Carl Millöcker

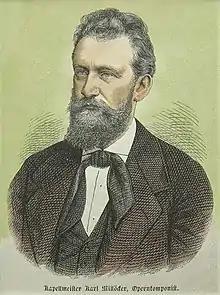
Carl Millöcker (1883)

Carl (or Karl) Joseph Millöcker, was an Austrian composer of operettas and a conductor.